Catholic (term)

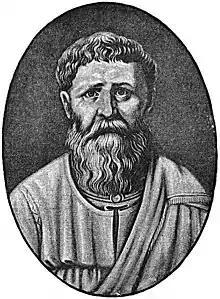
Augustine of Hippo.

Theodosius I, Emperor from 379 to 395, declared "Catholic" Christianity the official religion of the Roman Empire, declaring in the Edict of Thessalonica of 27 February 380: